Zincirlikuyu

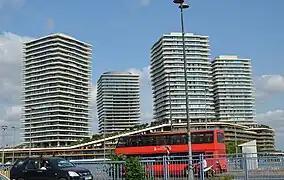
Zorlu Center Towers

Opened in October 2013, the Zorlu Center is a complex of residential development, office space and shopping center with over 200 shops, 40 cafés and restaurants. It includes also the city's largest performing arts center.